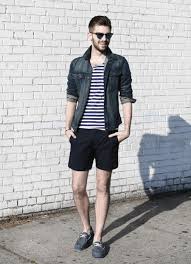
Label: Boat